Slušovice

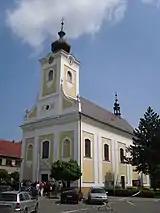
Church of the Nativity of Saint John the Baptist

The main landmark of Slušovice is the Church of the Nativity of Saint John the Baptist. It was built in 1812–1815.